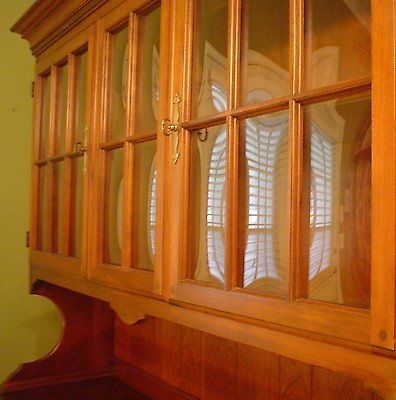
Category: cabinet